Market access

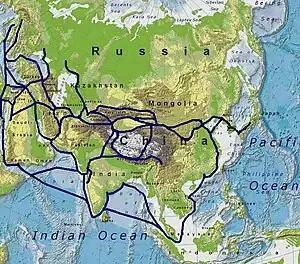
Ancient Silk Road - a network of trade routes which connected the East and West

In international trade, market access refers to a company's ability to enter a foreign market by selling its goods and services in another country. Market access is not the same as free trade, because market access is normally subject to conditions or requirements (such as tariffs or quotas), whereas under ideal free trade conditions goods and services can circulate across borders without any barriers to trade. Expanding market access is therefore often a more achievable goal of trade negotiations than achieving free trade.